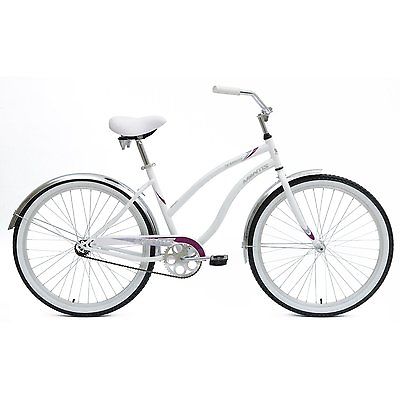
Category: bicycle